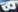
Number: 8